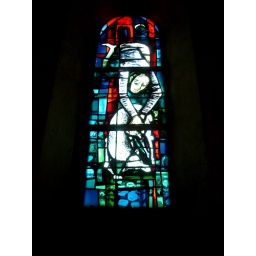
Stained glass window in Les Baux church